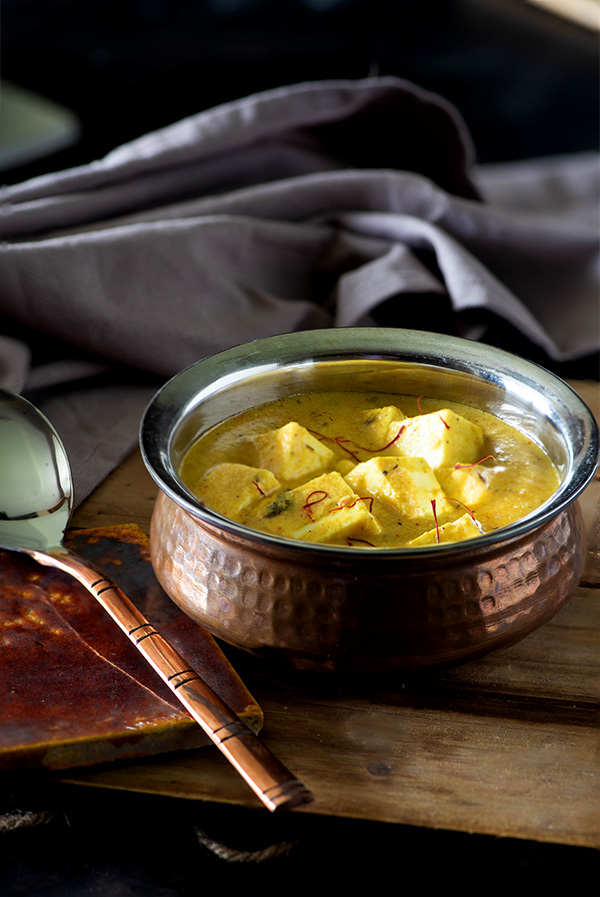
Dish: kadai_paneer